Oakland Tribune

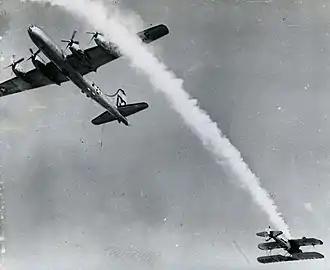
"Near Collision at Air Show", the Pulitzer Prize-winning work by "Tribune" photographer Bill Crouch

Oakland Voices emerged from a partnership between the "Oakland Tribune" and The Maynard Institute for Journalism Education that began in 2010. It is a six-month hyper-local program led by the Maynard Institute that trains Oakland residents to tell the stories of their neighborhoods. "Oakland Voices" and its correspondents have been recognized by the "Society of Professional Journalists" and other news organizations.